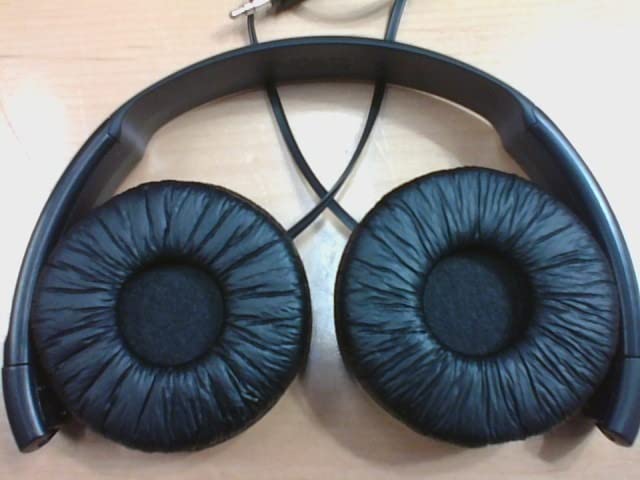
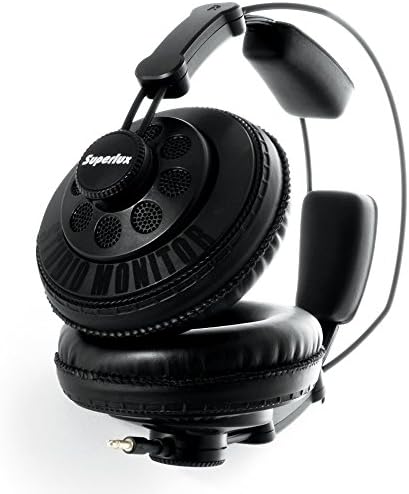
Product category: headphones
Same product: no